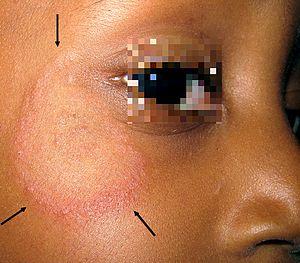
Herpès circiné (= mycose de la peau glabre = épidermophytie) du visage, encadré par les flèches noires.